One-platoon system

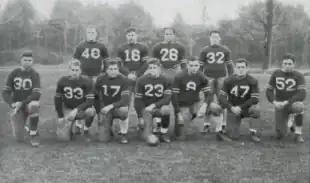
Members of the 1935 New Hampshire Wildcats football team, whose positions were listed in their college yearbook simply as backs (four, standing) and linemen (seven, kneeling).

The one-platoon system, also known as "iron man football", is a rule-driven substitution pattern in American football whereby the same players were expected to stay on the field for the entire game, playing both offense and defense as required. Players removed for a substitute were lost to their teams for the duration of the half (until 1932) or quarter (until 1941).